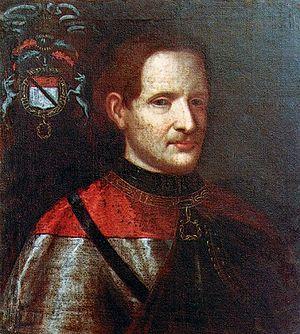
Cette page dresse une liste de personnalités mortes au cours de l'année 1409 :
Yblet ou Iblet de Challant noble valdôtain de la Maison de Challant. Il fut un des plus puissants membres de la Maison de Challant.
Les Douze Abbés de Challant est un roman historique de l'écrivain italien Laura Mancinelli publié en 1981 et vainqueur la même année, du Prix Mondello.